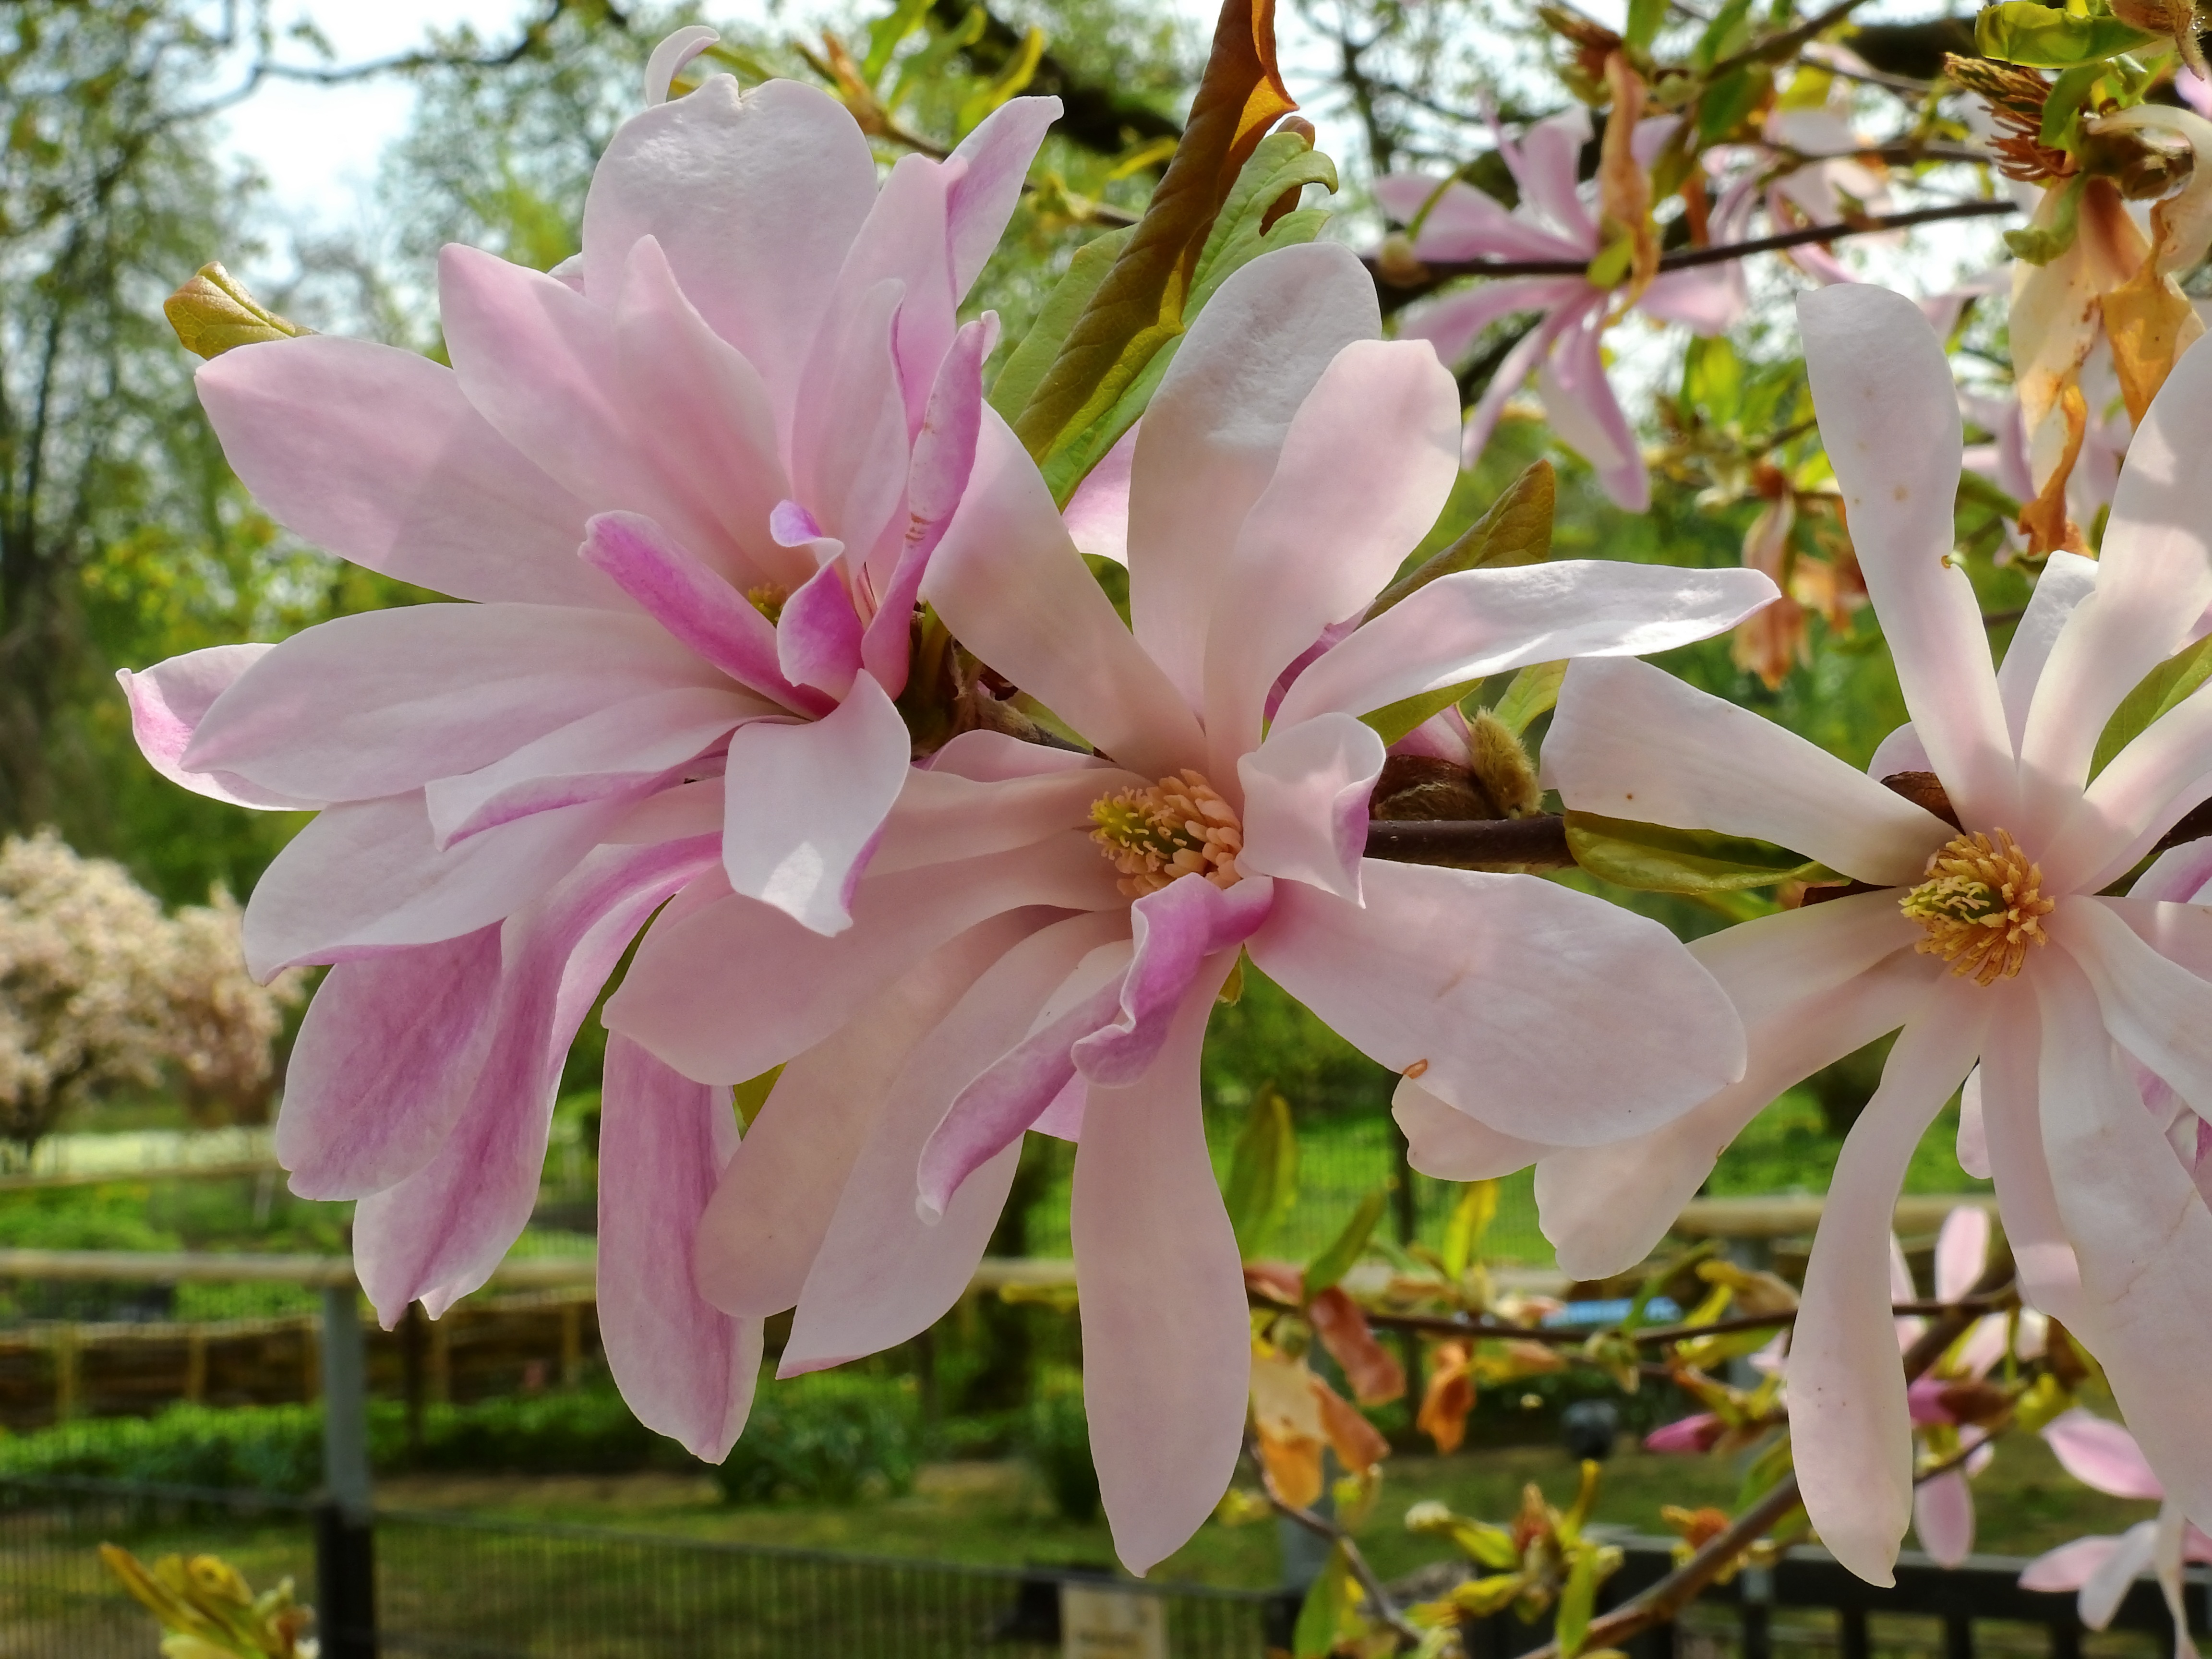
tree, nature, blossom, plant, flower, petal, bloom, spring, botany, flora, shrub, flowering plant, land plant